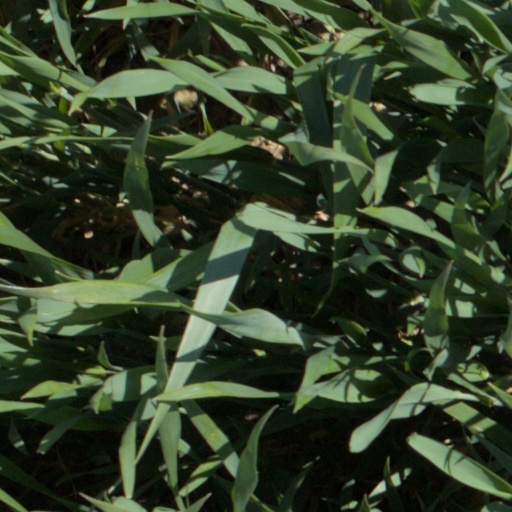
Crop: wheat